Pegg Clarke

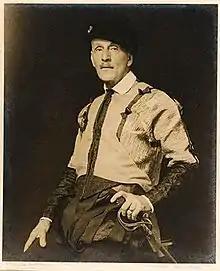
Pegg Clarke (c.1920s) "L. Bernard Hall as an Italian Nobleman." Castlemaine Art Museum

Clarke volunteered her photography for charitable causes; in 1935 a 'Popular Child Competition' in aid of Prince Henry's Hospital Building Fund; and during WWII for the French Red Cross, in which she photographed a series of tableaux vivant of famous paintings acted before the Governor Sir Winston Dugan and Lady Dugan, the Lord Mayor and Mrs. A. W. Coles, the president of the French Red Cross, Mme. Crivelli, and the Consul for France (M. Lancial) and Mme. Lancial, by costumed members of high society and by other artists. She had earlier portrayed, probably for a similar event, L. Bernard Hall, then director the National Gallery of Victoria, dressed as an Italian Nobleman (photograph held in Castlemaine Art Museum). Clarke's pictures were reproduced in a double-page spread in "Home" magazine. For an exhibition at Ruyton Girls' School, Kew, of photographs in aid of war service and Red Cross funds, Clarke donated her own work, and with Wilson contributed To "The Argus" Fund the Food for Britain Appeal